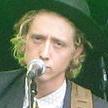
Age: 22